Jack Darragh

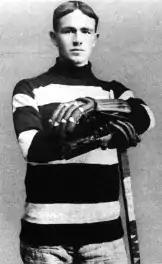
Darragh with the Ottawa Senators.

John Proctor Darragh (December 4, 1890 – June 28, 1924) was a Canadian professional ice hockey player. Darragh played the forward position for the Ottawa Senators in the National Hockey League (NHL) and its predecessor the National Hockey Association (NHA). Darragh was a member of four Stanley Cup championship teams (1911, 1920, 1921, 1923) and a NHA championship team (1915). He was an older brother of NHL player Harold Darragh.